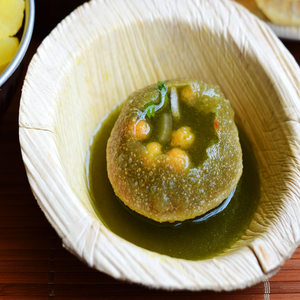
Dish: panipuri